Santa Fe, New Mexico

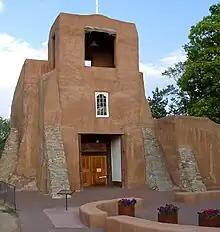
San Miguel Mission, built 1610, is the oldest church in the United States.

The territory was reconquered in 1692 by Don Diego de Vargas through the so-called "Bloodless Reconquest", which was criticized as violent even at the time. The next governor, , started to broker peace, including the founding of Albuquerque, to guarantee better representation and trade access for Pueblos in New Mexico's government. Other governors of New Mexico, such as , continued to be better known for their more forward-thinking work with the indigenous population of New Mexico.